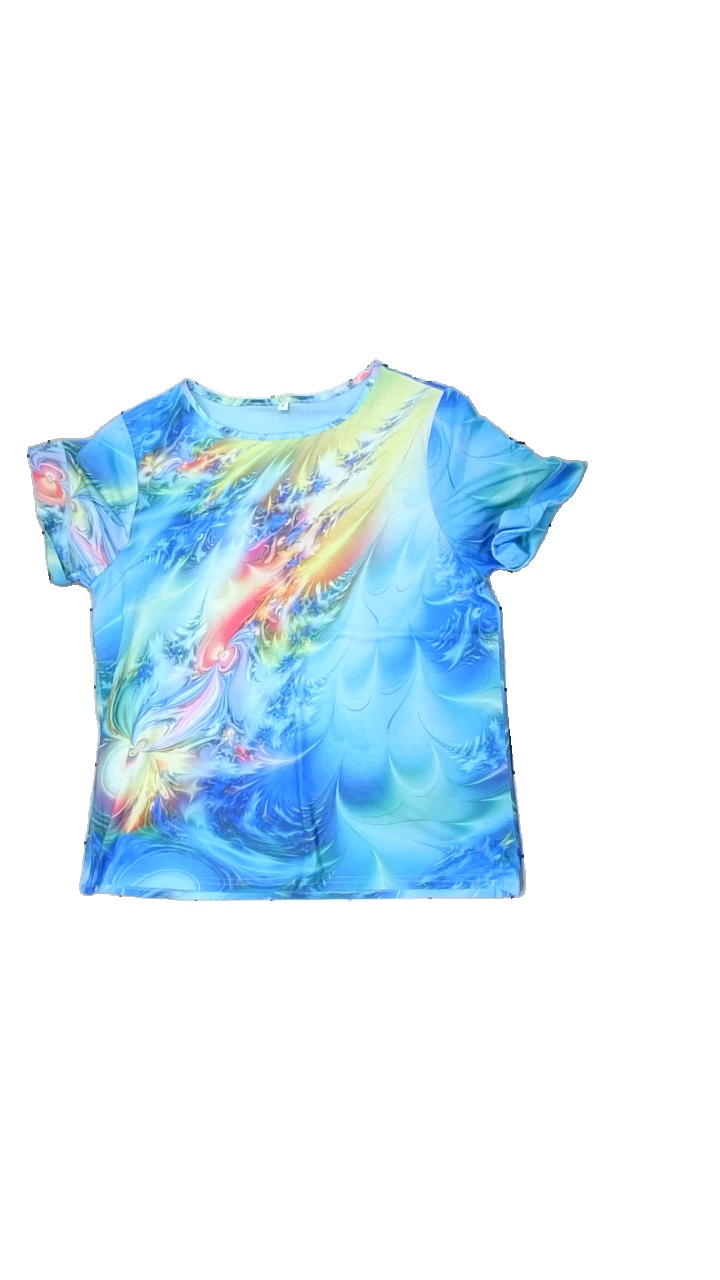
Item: T-shirt (Unisex)
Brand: Missing
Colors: White, Blue, Green, Multicolor
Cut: Loose
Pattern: Other
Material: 100% Polyester
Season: All
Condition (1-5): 3
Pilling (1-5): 3
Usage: Recycle
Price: <50